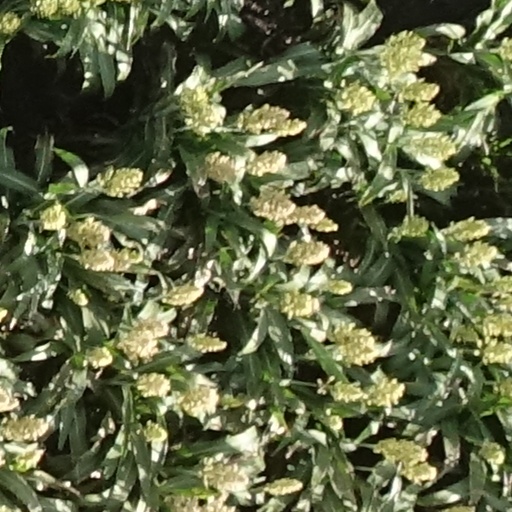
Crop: sorghum